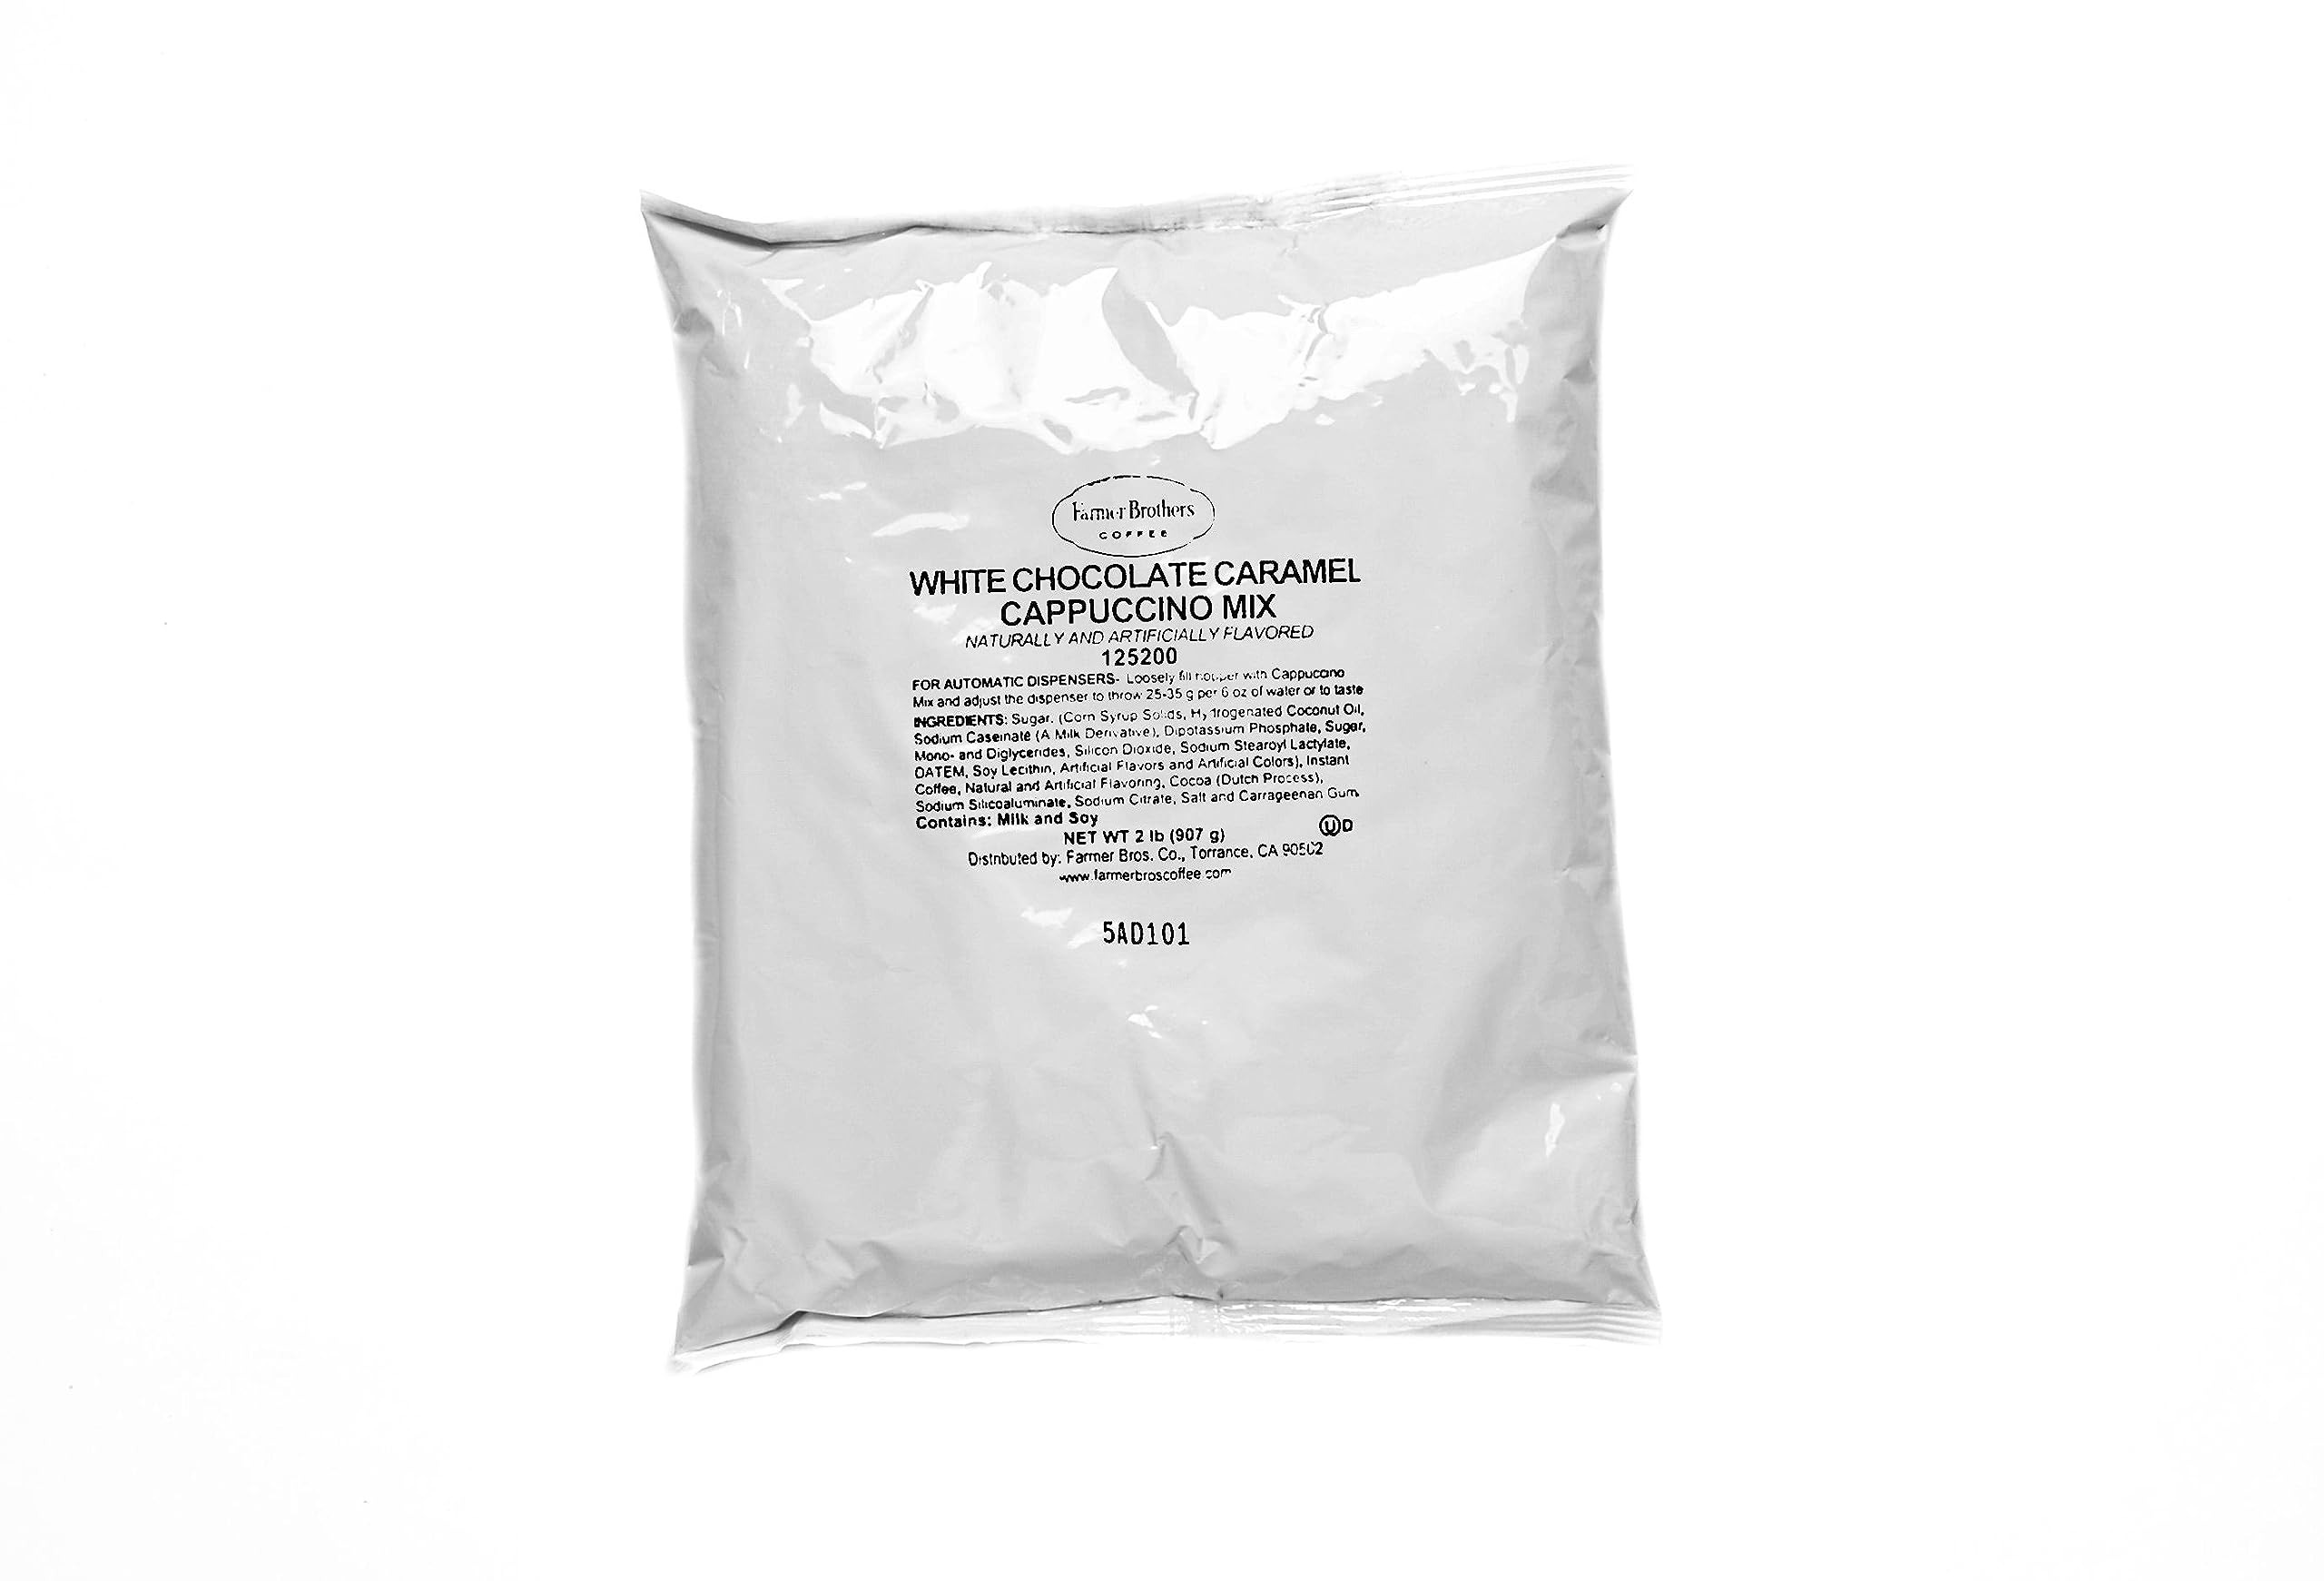
Item Name: Superior by Farmer Brothers Powdered Cappuccino Mix, 6 bags 2lb each White Chocolate Caramel Medium Roast
Bullet Point 1: Six 2 pound bags of Capuccino Mix
Bullet Point 2: Superb taste, aroma, and plenty of froth
Bullet Point 3: Simply mix with hot water for a delicious cappuccino or cold for a cool down cappuccino also may be used in a blender or frozen machine for a rich creamy frozen cappuccino drink
Bullet Point 4: Works great in commercial instant beverage dispensers
Bullet Point 5: Perfect for use in restaurants and convenience stores
Product Description: Elevate your coffee game with our premium powdered cappuccino mix, sourced from Farmer Brothers, renowned for their commitment to quality and flavor. Indulge in the rich, velvety goodness of six tantalizing flavors, each meticulously crafted to satisfy even the most discerning of palates. Savor the decadent sweetness of Caramel Macchiato, where the smooth caramel meets the bold richness of espresso, creating a symphony of flavor that's as indulgent as it is satisfying. Or dive into the delightful fusion of Chocolate Hazelnut, where the luscious creaminess of chocolate blends seamlessly with the nutty essence of hazelnut, delivering a truly divine experience with every sip. For those who crave the classic allure of chocolate, Dutch Chocolate awaits, offering a decadent indulgence that's both comforting and irresistible. Alternatively, bask in the timeless charm of French Vanilla, where the creamy sweetness of vanilla beans meets the robustness of coffee, creating a harmonious balance that's sure to enchant your taste buds. For a touch of Irish-inspired luxury, Irish Cream beckons with its velvety smoothness and hints of whiskey, promising a taste of the Emerald Isle in every cup. Or opt for the Original blend, a timeless classic that captures the essence of traditional cappuccino with its rich, creamy texture and satisfying depth of flavor. But the indulgence doesn't stop there. Dive into the tempting allure of Salted Caramel, where the perfect balance of sweet and salty creates a flavor sensation that's simply irresistible. Or embark on a journey of spice and warmth with Spiced Chai, where exotic spices dance on your palate, transporting you to distant lands with every sip. Whether you're enjoying it straight from the vending machine's post-mix dispenser or blending it with ice and milk for a refreshing iced frappuccino, our powdered cappuccino mix promises a gourmet coffee experience like no other. Treat yourself to the ultimate indulgence and discover a world of flavor with every cup.
Value: 192.0
Unit: Ounce

Price: 21